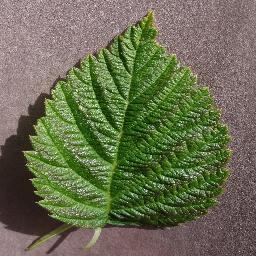
Label: Raspberry___healthy